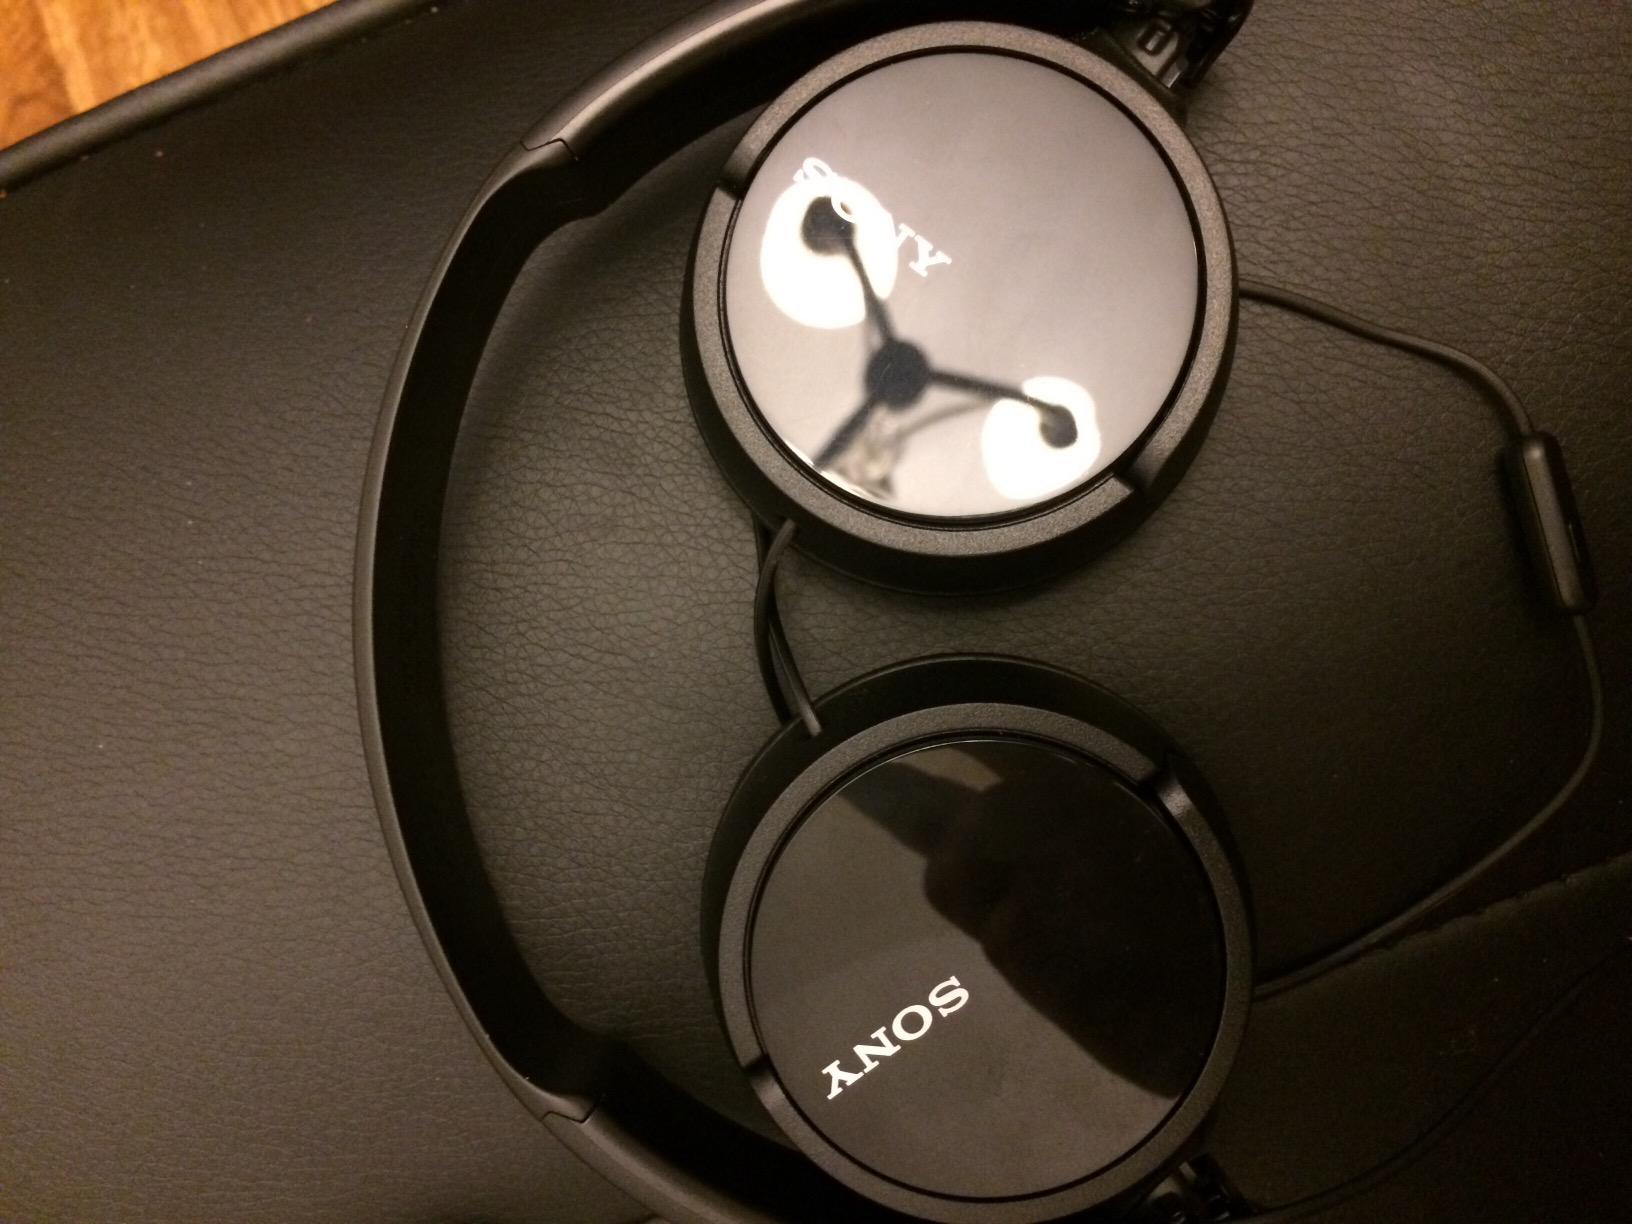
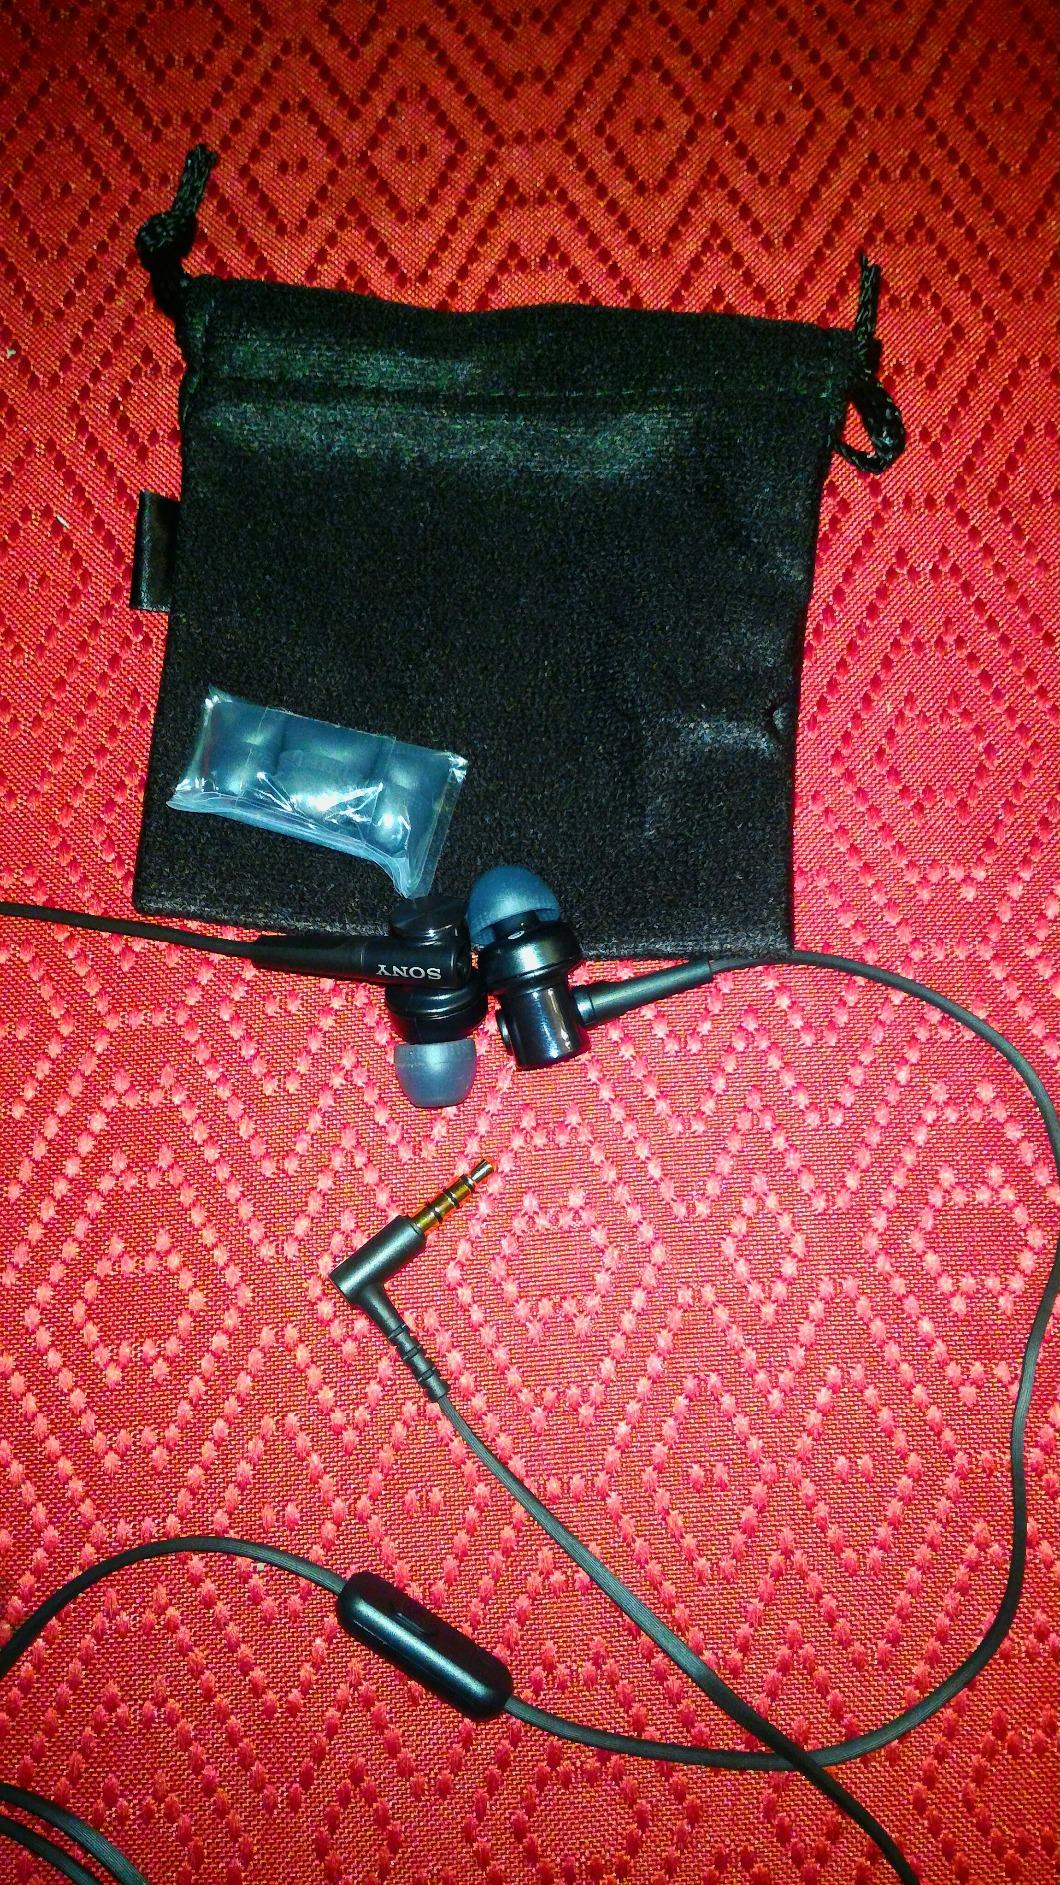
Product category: headphones
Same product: no